Neidhart von Reuental

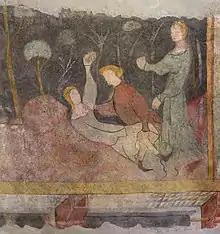
"Theft of the mirror" ("Spiegelraub") in the Neidhart frescos from the house at Tuchlauben 19, Vienna. This motif occurs in several of Neidhart's songs

In about 1407, Viennese cloth merchant Michel Menschein commissioned a series of four murals for his private dance-hall based on songs by Neidhart. Each fresco depicts scenes from one of the four seasons of the year. The frescoes are remarkable as one of the few surviving works of the kind on a secular subject from so early a date. They were discovered during redevelopment in 1979 and are exhibited "in situ" by the City of Vienna Museum, which undertook an extensive restoration.